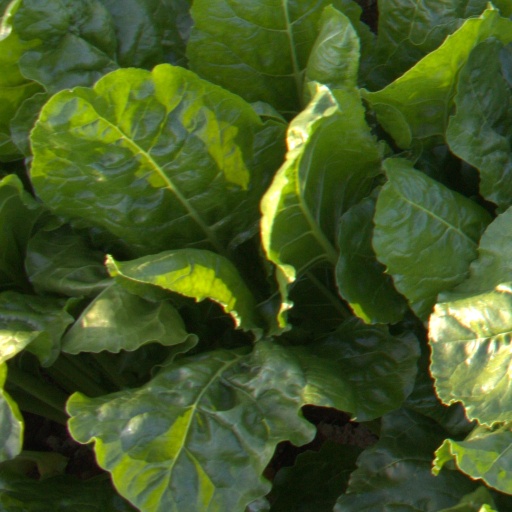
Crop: sugar beet